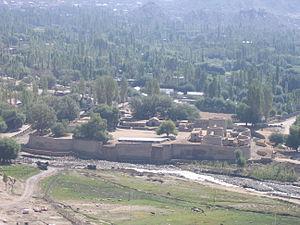
Le Ladakh, cette région du nord-ouest de l'Inde a, aujourd'hui encore, un statut particulier au sein de l'Union Indienne. Région de culture tibétaine, au carrefour de routes commerciales permettant des mélanges ethniques, culturels, artistiques et cultuels, le Ladakh est devenu une région touristique plus de dix ans après la guerre de 1962. Terre de trekking pour la plupart des touristes, son histoire demande pourtant à être connue et découverte. Les recherches pionnières d'Alexander Cunningham et d'August Hermann Francke restent la base du travail historique sur le Ladakh, mais les recherches de Luciano Petech nous permettent d’appréhender cette histoire avec plus de précision. Il émit notamment des hypothèses permettant de corriger certains problèmes de datations. Nous utilisons principalement les datations de Petech tout en gardant à l’esprit que ces dates restent des approximations.